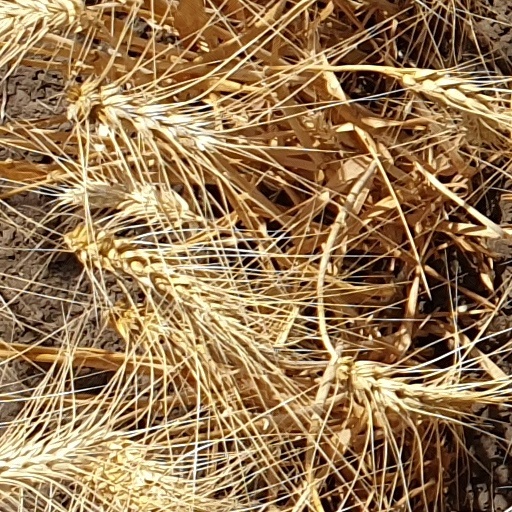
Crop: wheat